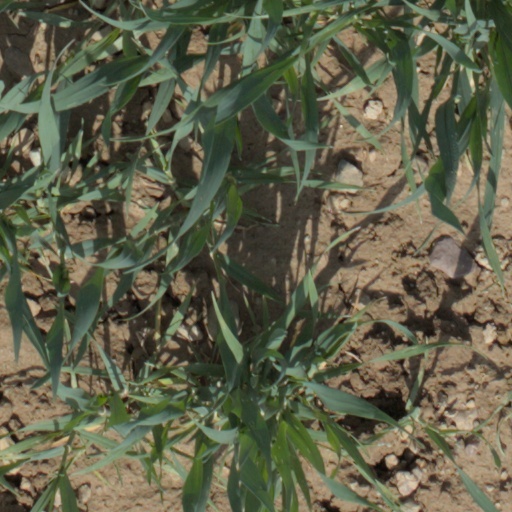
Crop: wheat